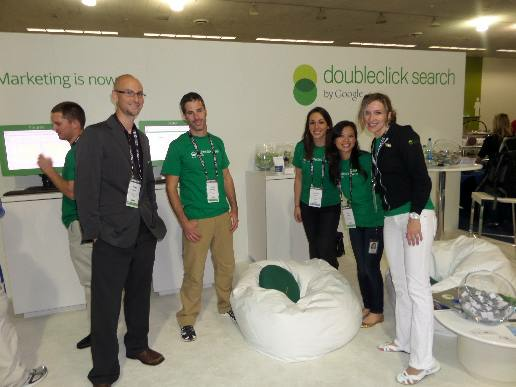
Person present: Yes